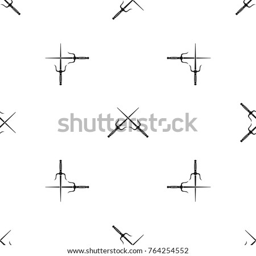
pair of sai pattern repeat seamless in black color for any design .